Second International

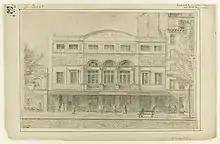
The theatre "Fantaisies parisiennes", site of the 1889 "Marxist" congress, in 1881.

The Possibilist party would convene international socialist conferences several times, in 1883, 1884, and 1886. At the 1886 convention, it was decided that another convention would be held in 1889, but the Social Democratic Party of Germany disagreed with the decision, and the decisions at the 1886 convention were generally seen to have lacked legitimacy. The SPD held its own convention in St. Gallen in 1887, whereupon the FTSF decided to hold their own international conference the following year. When the London International Trades Union Congress declared that a new international meeting would be called in Paris in 1889, both the SPD and Possibilists decided to fold their next congress into the new one, creating one large international meeting. However, the SPD had only joined the new meeting on the condition that the hosts would not ask for records and names from the delegates, since the SPD could have faced immediate dissolution and ejection from the Reichstag if the German government discovered it had sent delegates abroad. When the Trade Union Congress responded that delegates would only be considered legitimate if they could prove their mandate with appropriate records, the SPD and their Marxist supporters decided to hold a separate congress near the Possibilist congress, with the hope of uniting the two at a later date. The separation into two congresses in 1889 effectively forced foreign delegations to divide themselves up between supporters of the Possibilists, and supporters of the SPD.